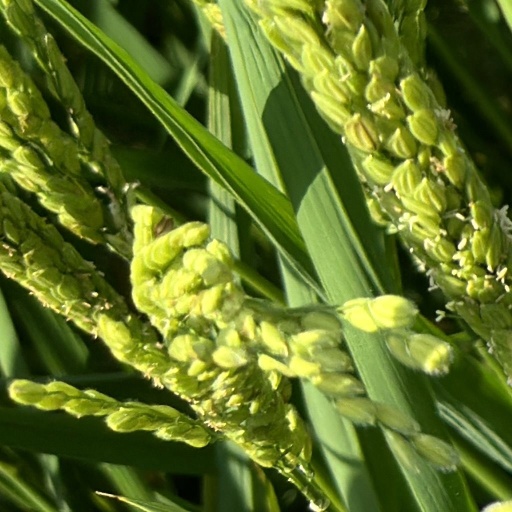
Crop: rice